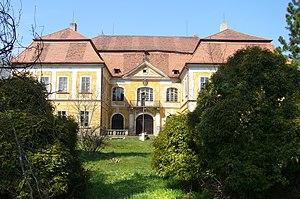
Olešná est une commune du district de Rakovník, dans la région de Bohême-Centrale, en République tchèque. Sa population s'élevait à 581 habitants en 2020.